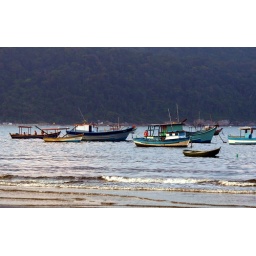
Fishing boats parked foir the night in Guaruja, Brasil. Guaruja is an island off the coast of Sao Paulo state.